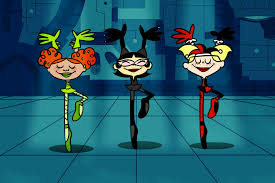
Portrait style: Cartoon Portrait